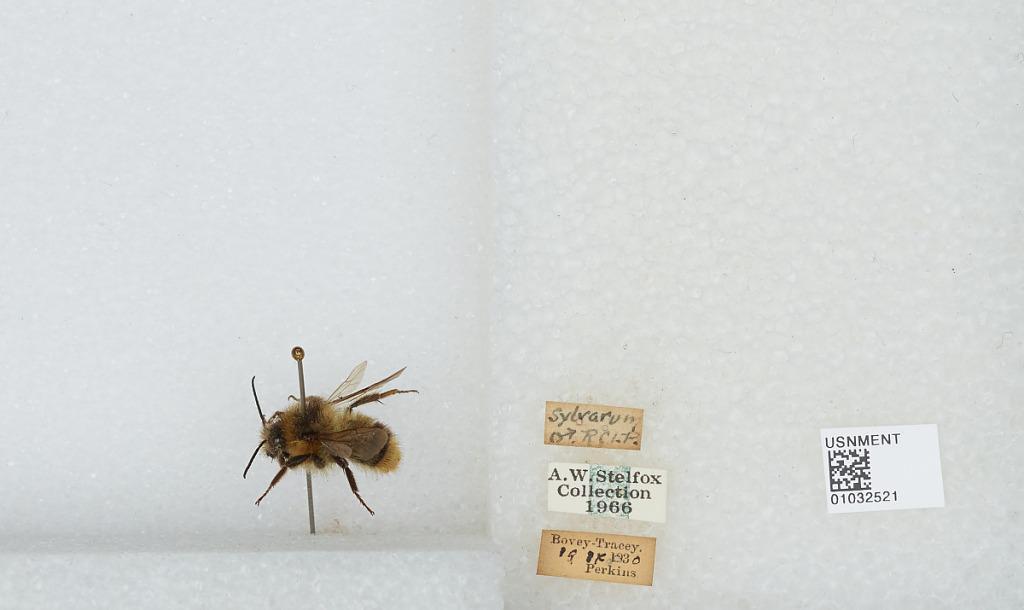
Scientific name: Bombus (Thoracobombus) sylvarum (Linnaeus)
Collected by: Perkins
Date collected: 1930-9-19
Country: United Kingdom
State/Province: England
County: Devon
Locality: Bovey Tracey
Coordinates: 50.5935, -3.67283